Sussex Spaniel

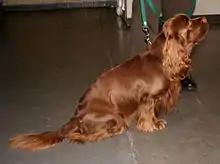
Sussex Spaniel

Hip dysplasia, a genetic malformation of the hip joint, may be a concern, but because of the breed's compact nature is not often seriously debilitating. Surveys conducted by the Orthopaedic Foundation For Animals showed that 41.5% of Sussex Spaniels were affected by hip dysplasia, and the breed was ranked 9th worst affected out of 157 breeds.